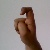
The image shows a hand gesture representing the letter 'X' in Indian Sign Language.